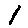
Label: 1